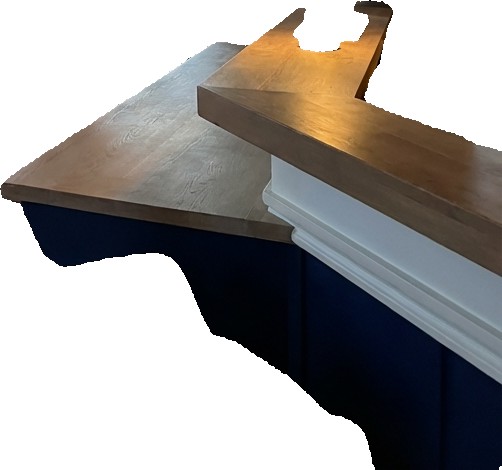
Surface category: worktop